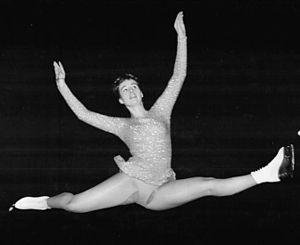
Le Vienne EV est un club de sport de glace situé à Vienne et fondé en 1867. Il est principalement connu pour ses sections de hockey sur glace, créées en 1914 qui a remporté 14 titres nationaux, de patinage artistique et de patinage de vitesse. Il se situe dans le quartier de Heumarkt avec une surface glacée de plus de 6000 m², ce qui en fait une des plus grandes patinoires mondiales.
Regine Heitzer, née le 16 février 1944, est une ancienne patineuse artistique autrichienne. Elle a occupé le devant de la scène internationale du patinage artistique du début des années 1960, obtenant de nombreuses médailles aux championnats d'Europe, du monde et aux Jeux olympiques.